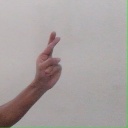
अक्षर: र